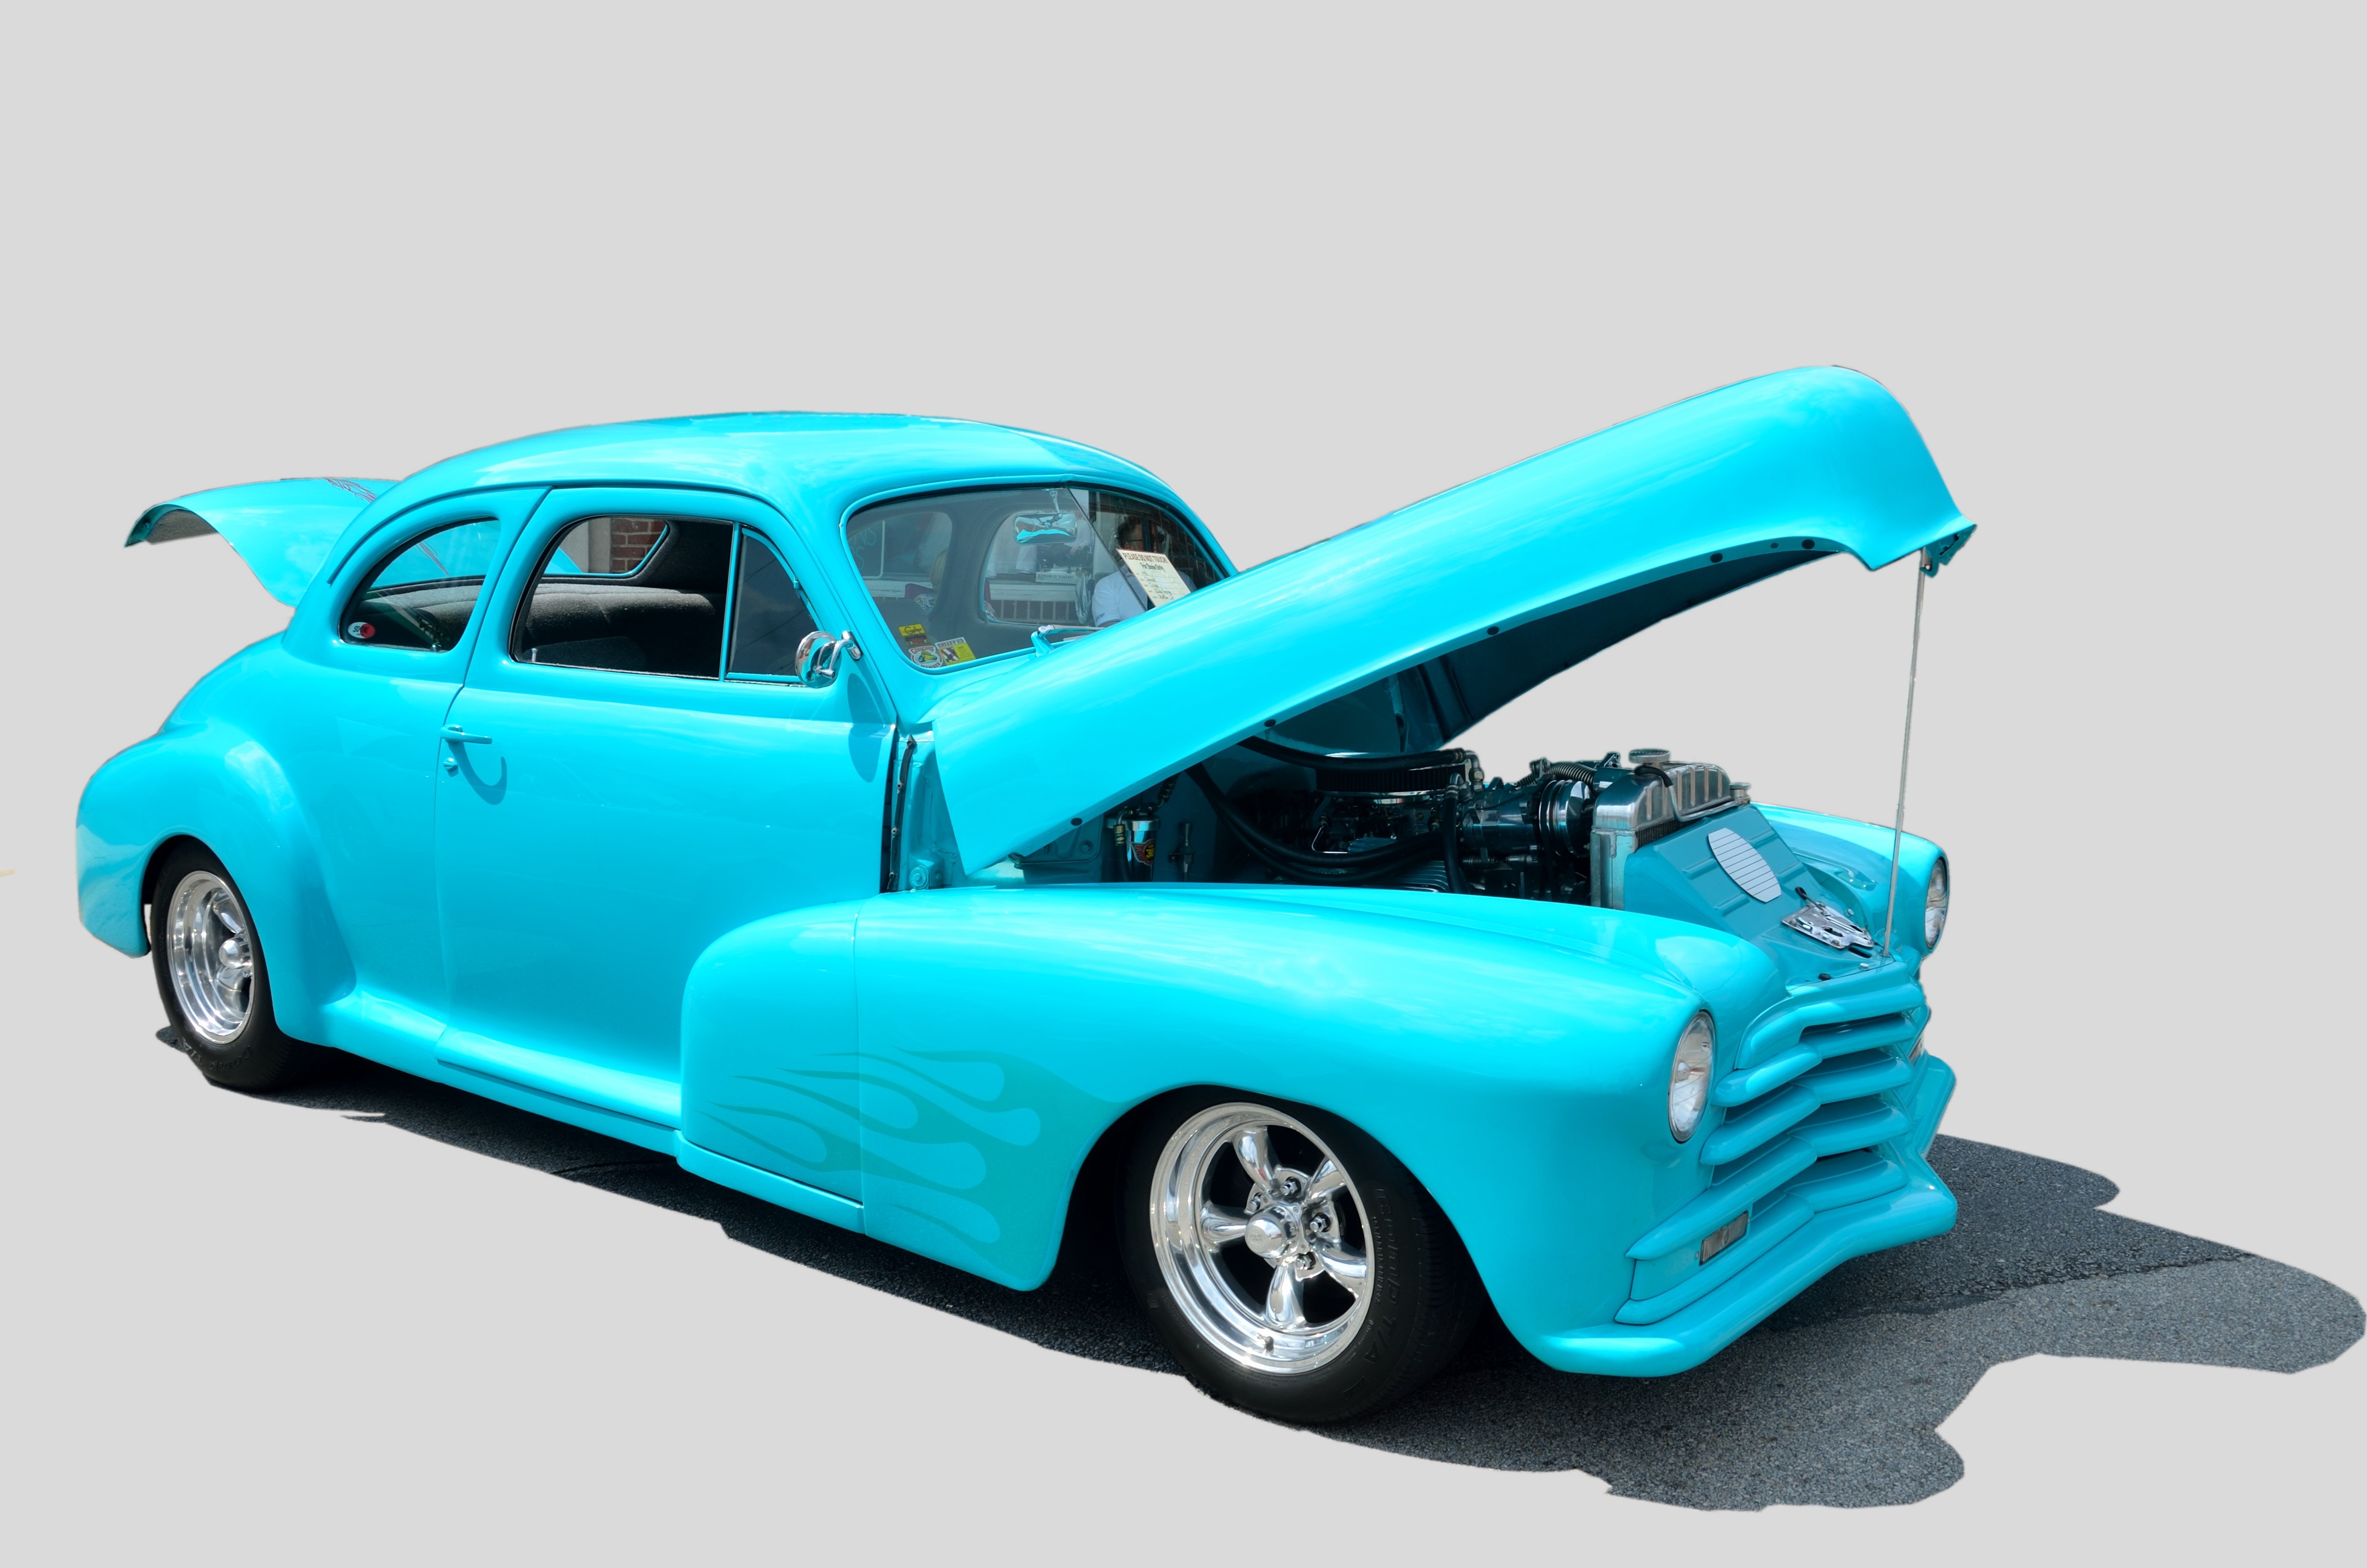
car, vintage, antique, automobile, retro, old, isolated, transportation, model, vehicle, drive, auto, machine, nostalgia, headlight, speed, classic car, hood, bumper, background, design, motor, sedan, history, style, elegant, revival, custom, fast, shiny, restored, model car, land vehicle, automobile make, automotive exterior, compact car, automotive design, mid size car, full size car